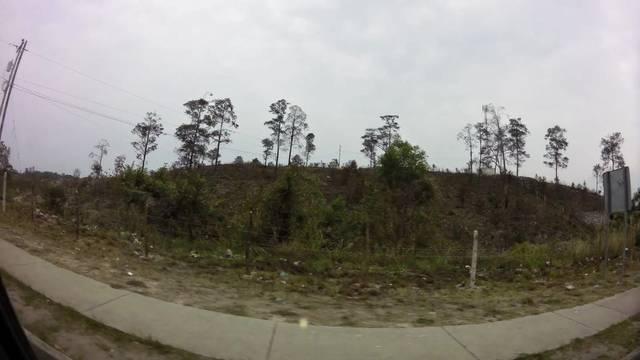
Region: Honduras
Coordinates: 14.062, -87.254